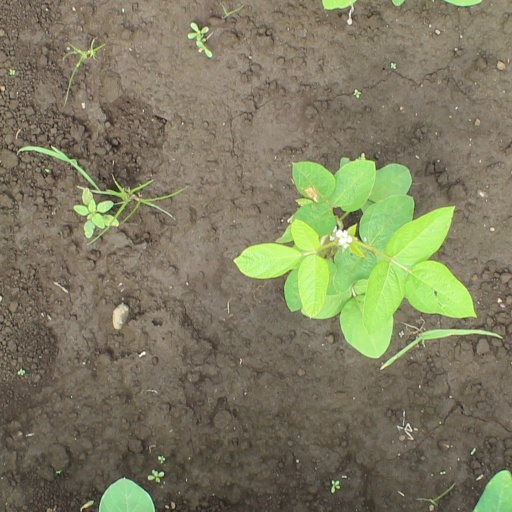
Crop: soybean